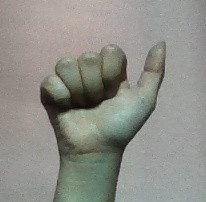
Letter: dhad